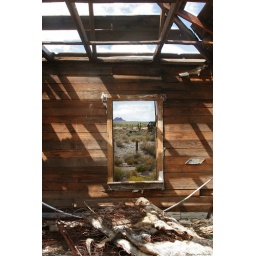
A long-abandoned, crumbling house on the side of the road somewhere in the Mojave.// view large please //